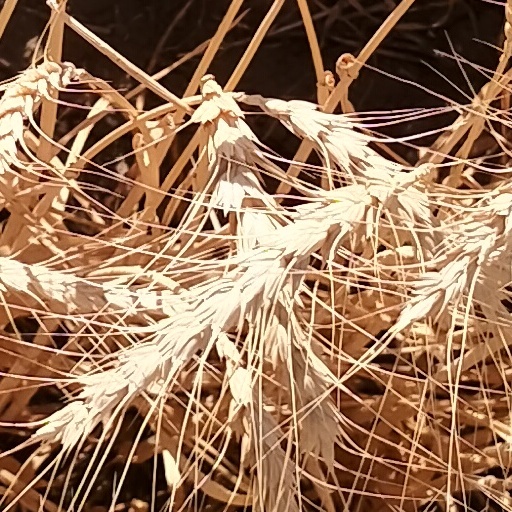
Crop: wheat